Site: saxony
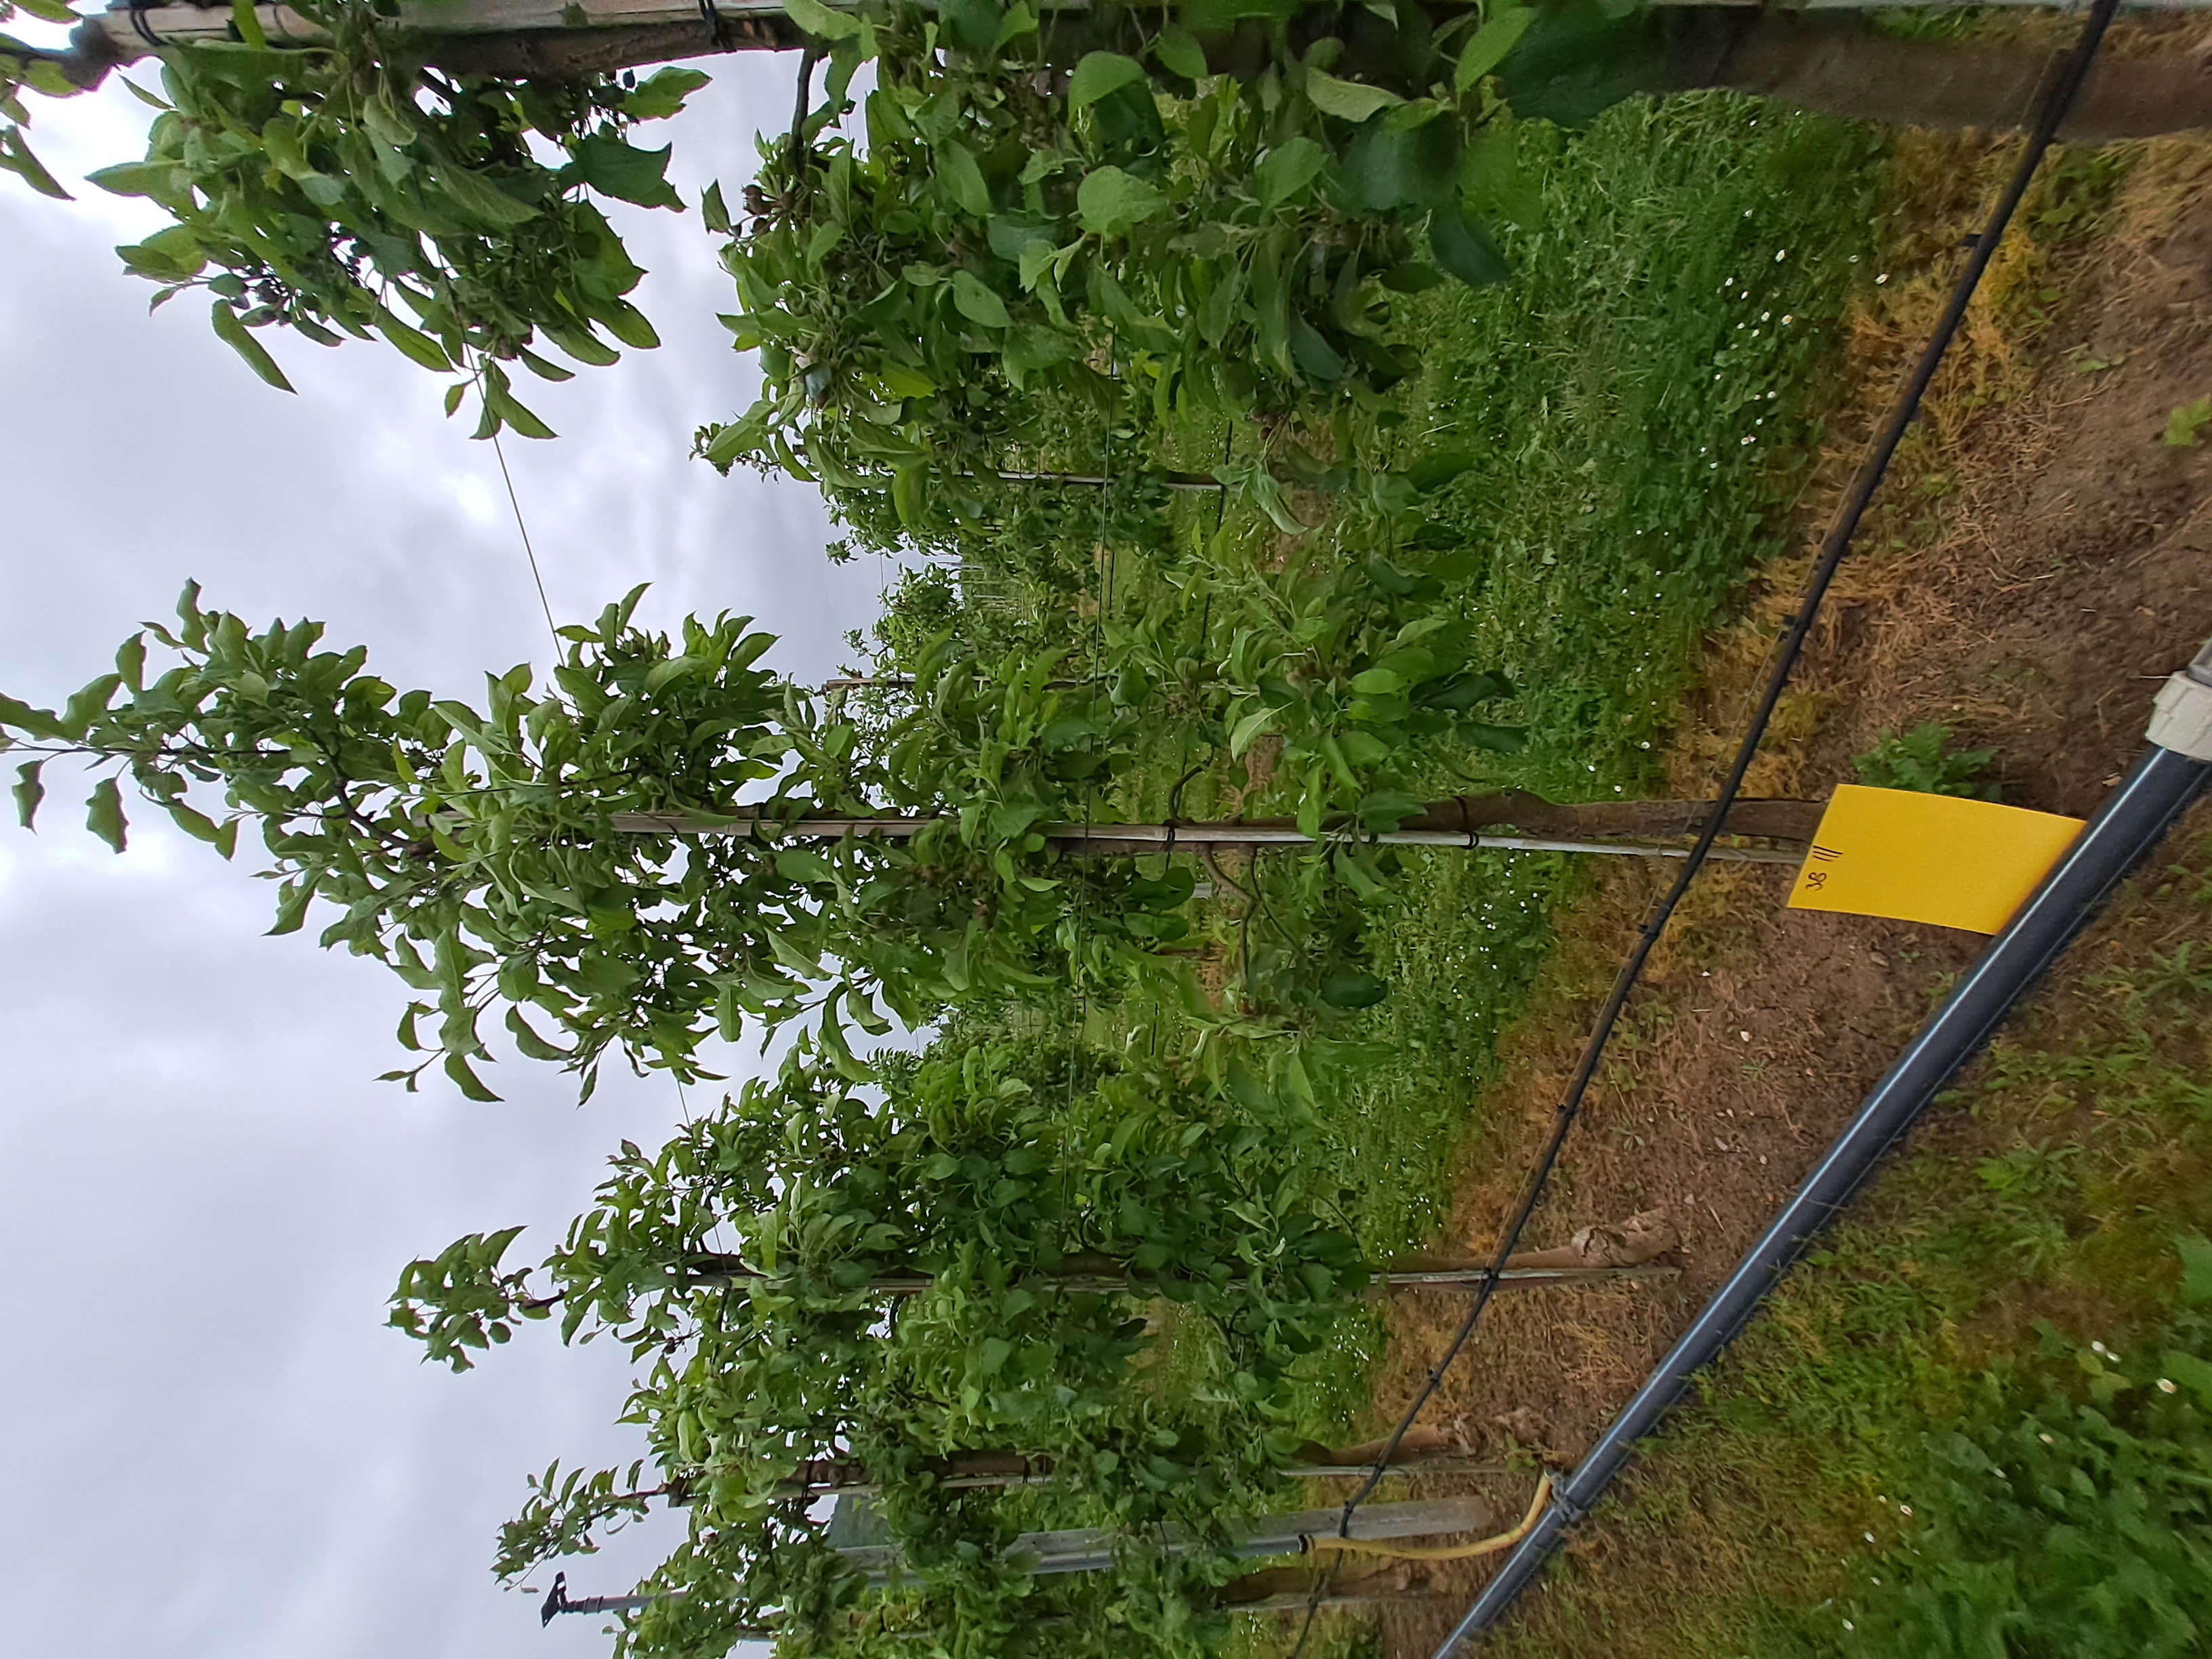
Growth stage (BBCH 71/72): Development of fruit